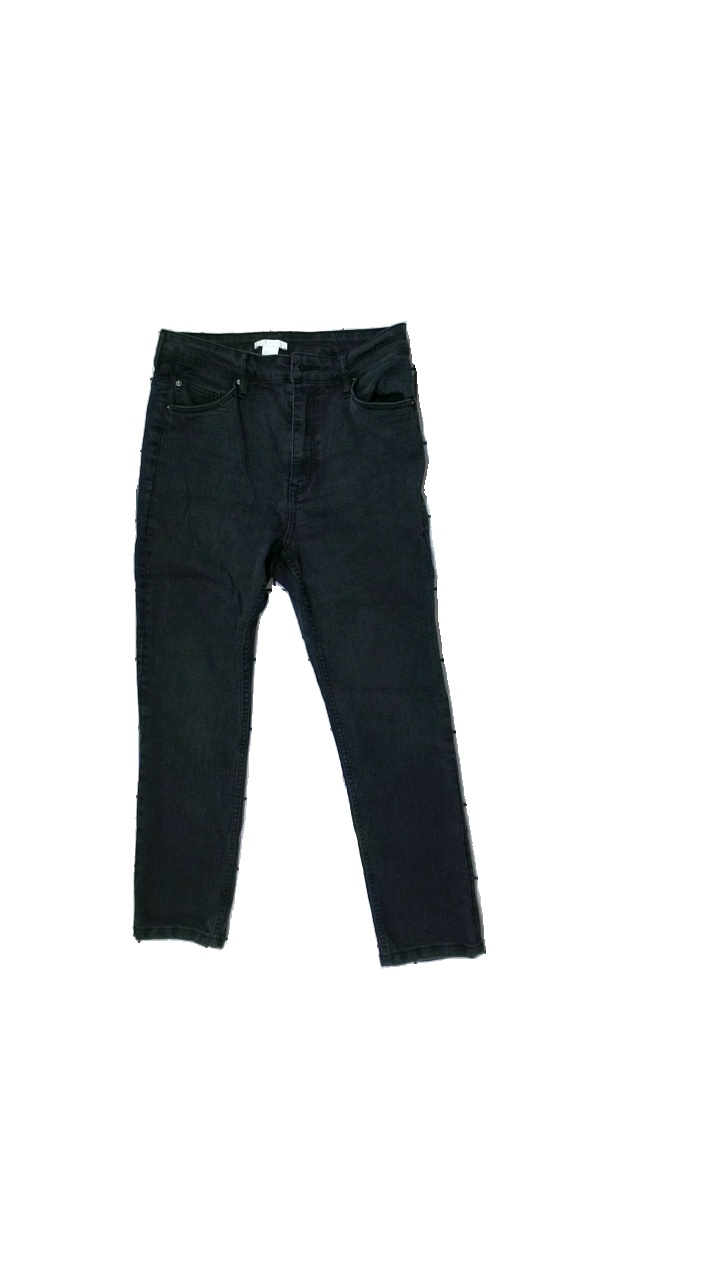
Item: Jeans (Ladies)
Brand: H&m
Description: Grey washed jeans
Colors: Grey
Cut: Tight
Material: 100% Cotton
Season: All
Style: Denim
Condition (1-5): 2
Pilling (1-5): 5
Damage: damaged elastane
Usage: Recycle
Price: <50